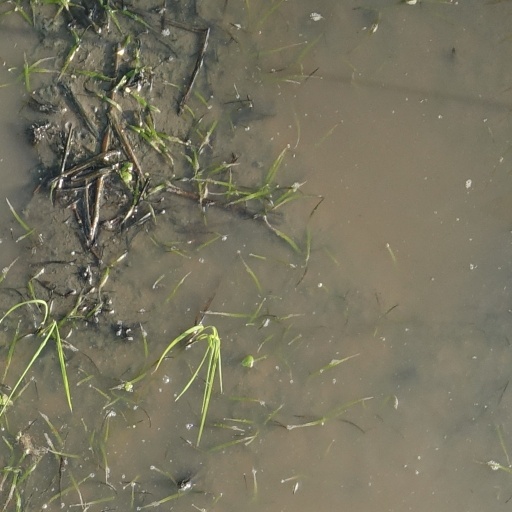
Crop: rice